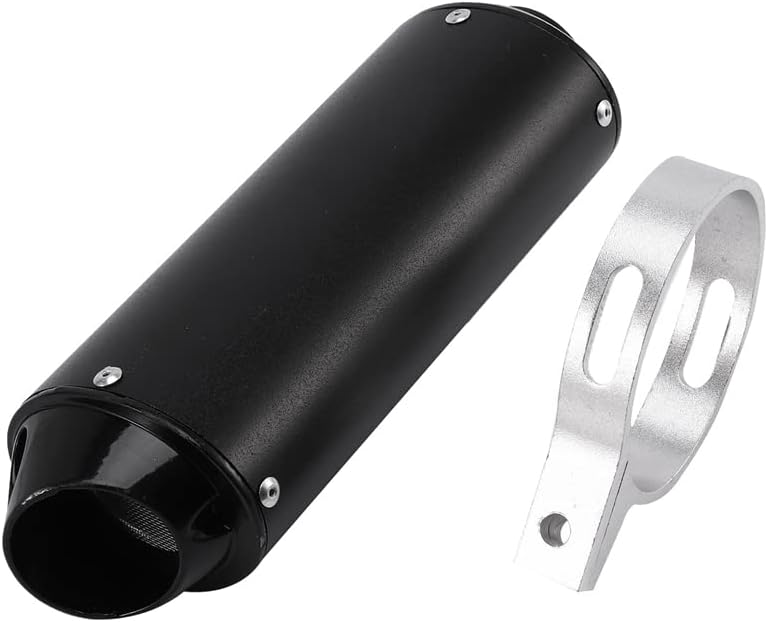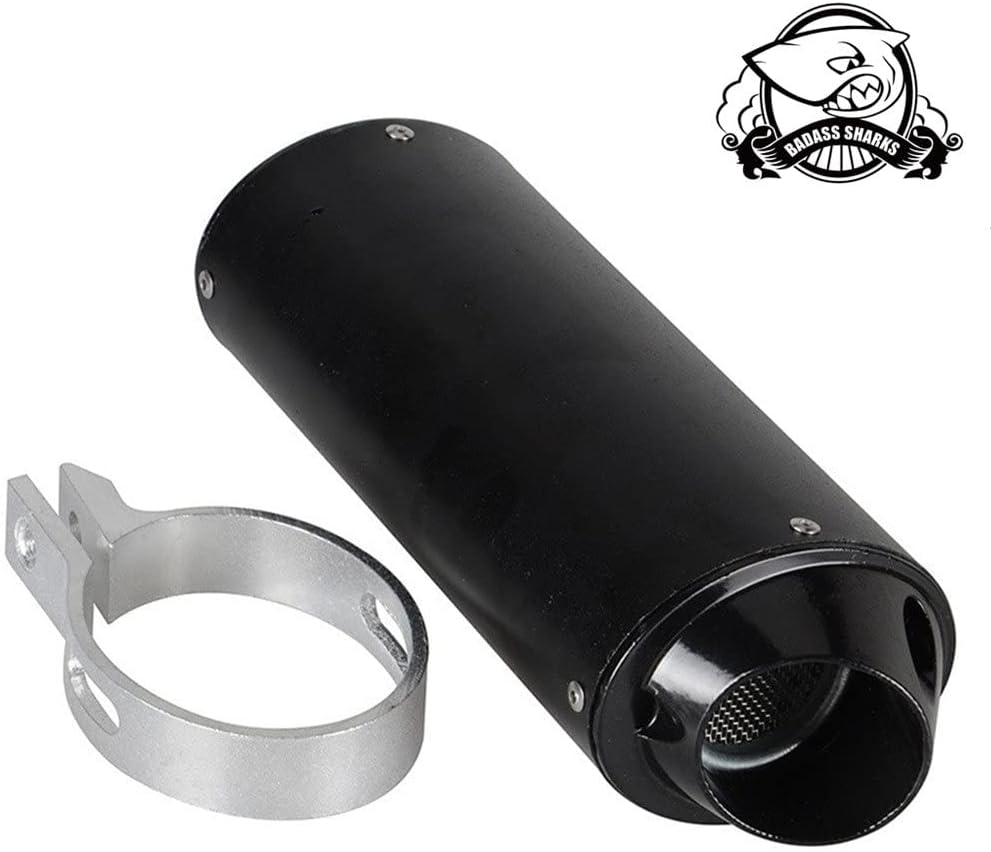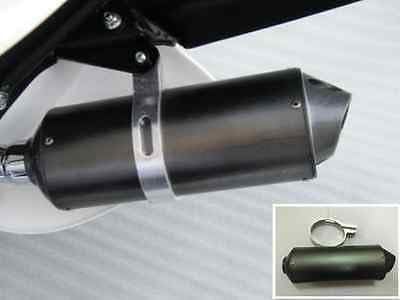
Motorcycle Exhaust Pipe Universal 38mm For 125cc 150cc 160cc For Honda Yamaha Kawasaki ATV Motocross Muffler Modified Parts
Category: Automotive
Condition: 100% Brand New.-- Color: black,Titanium As Shown In the Picture. Fitment: For Dirt Pit Bike Motorcycle Which Require a 38mm* Diameter Exhaust Muffler. Package included: 1PCS Exhaust Muffler With Clamp.  NOTE: Please Be Carefully Check The Goods Appearance, Size: Shape And Then Compare Your Original Goods Before Ordering, Thank You.
Features: Fitment：For most 50cc 110 125cc Chinese Dirt Pit Bike QUAD ATV 4 Wheeler Dune Buggy | Package included: 1PCS Exhaust Muffler With Clamp . | Material：:aluminum + steel | NOTE: Please Be Carefully Check The Goods Appearance, Size, Shape And Then Compare Your Original Goods Before Ordering, Thank You.